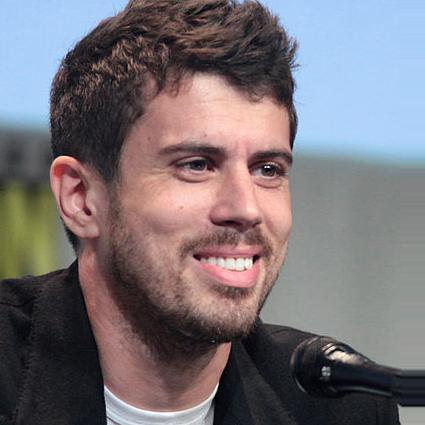
Age: 32